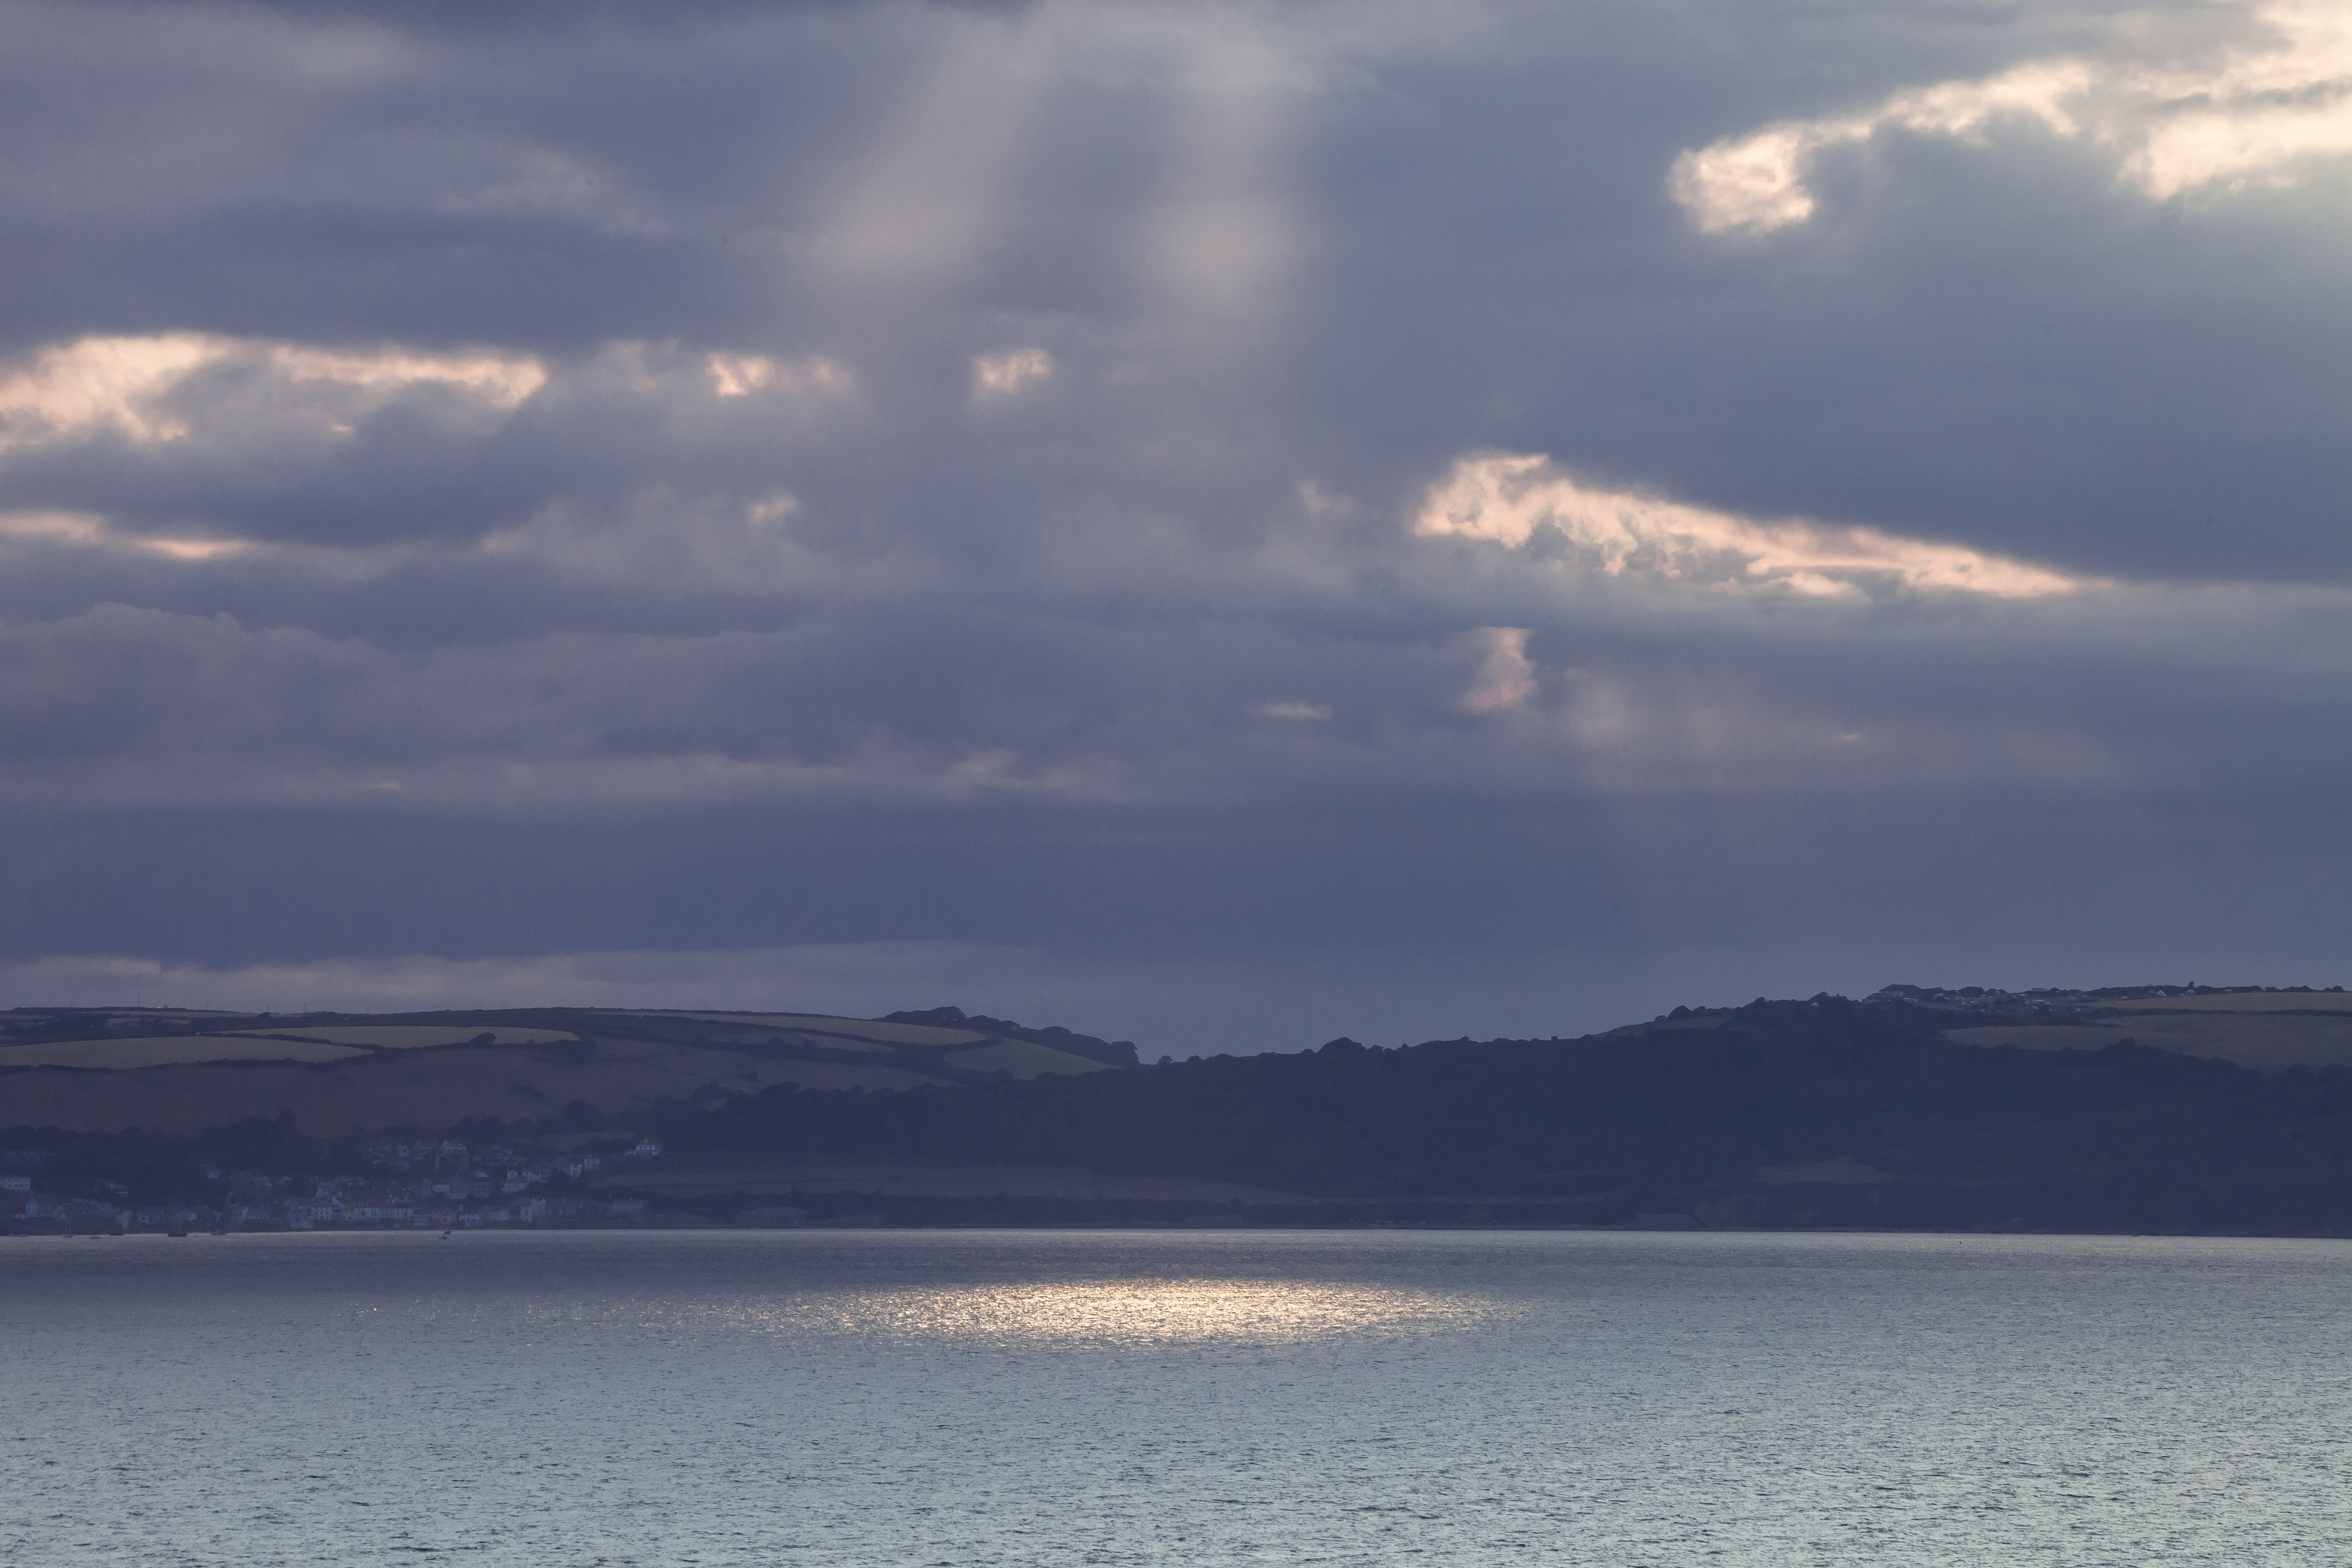
beach, landscape, sea, coast, water, forest, ocean, horizon, cloud, sky, sunrise, sunset, sunlight, morning, hill, shore, wave, lake, dawn, dusk, evening, reflection, bay, lighting, body of water, england, clouds, dramatic, loch, waters, abendstimmung, sunbeam, meteorological phenomenon, atmospheric phenomenon